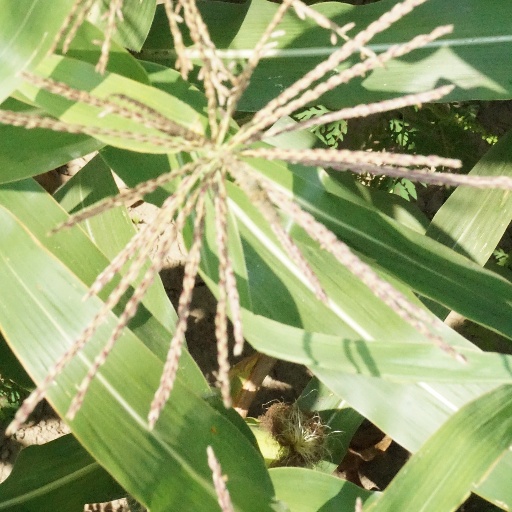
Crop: maize; corn